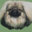
Label: dog